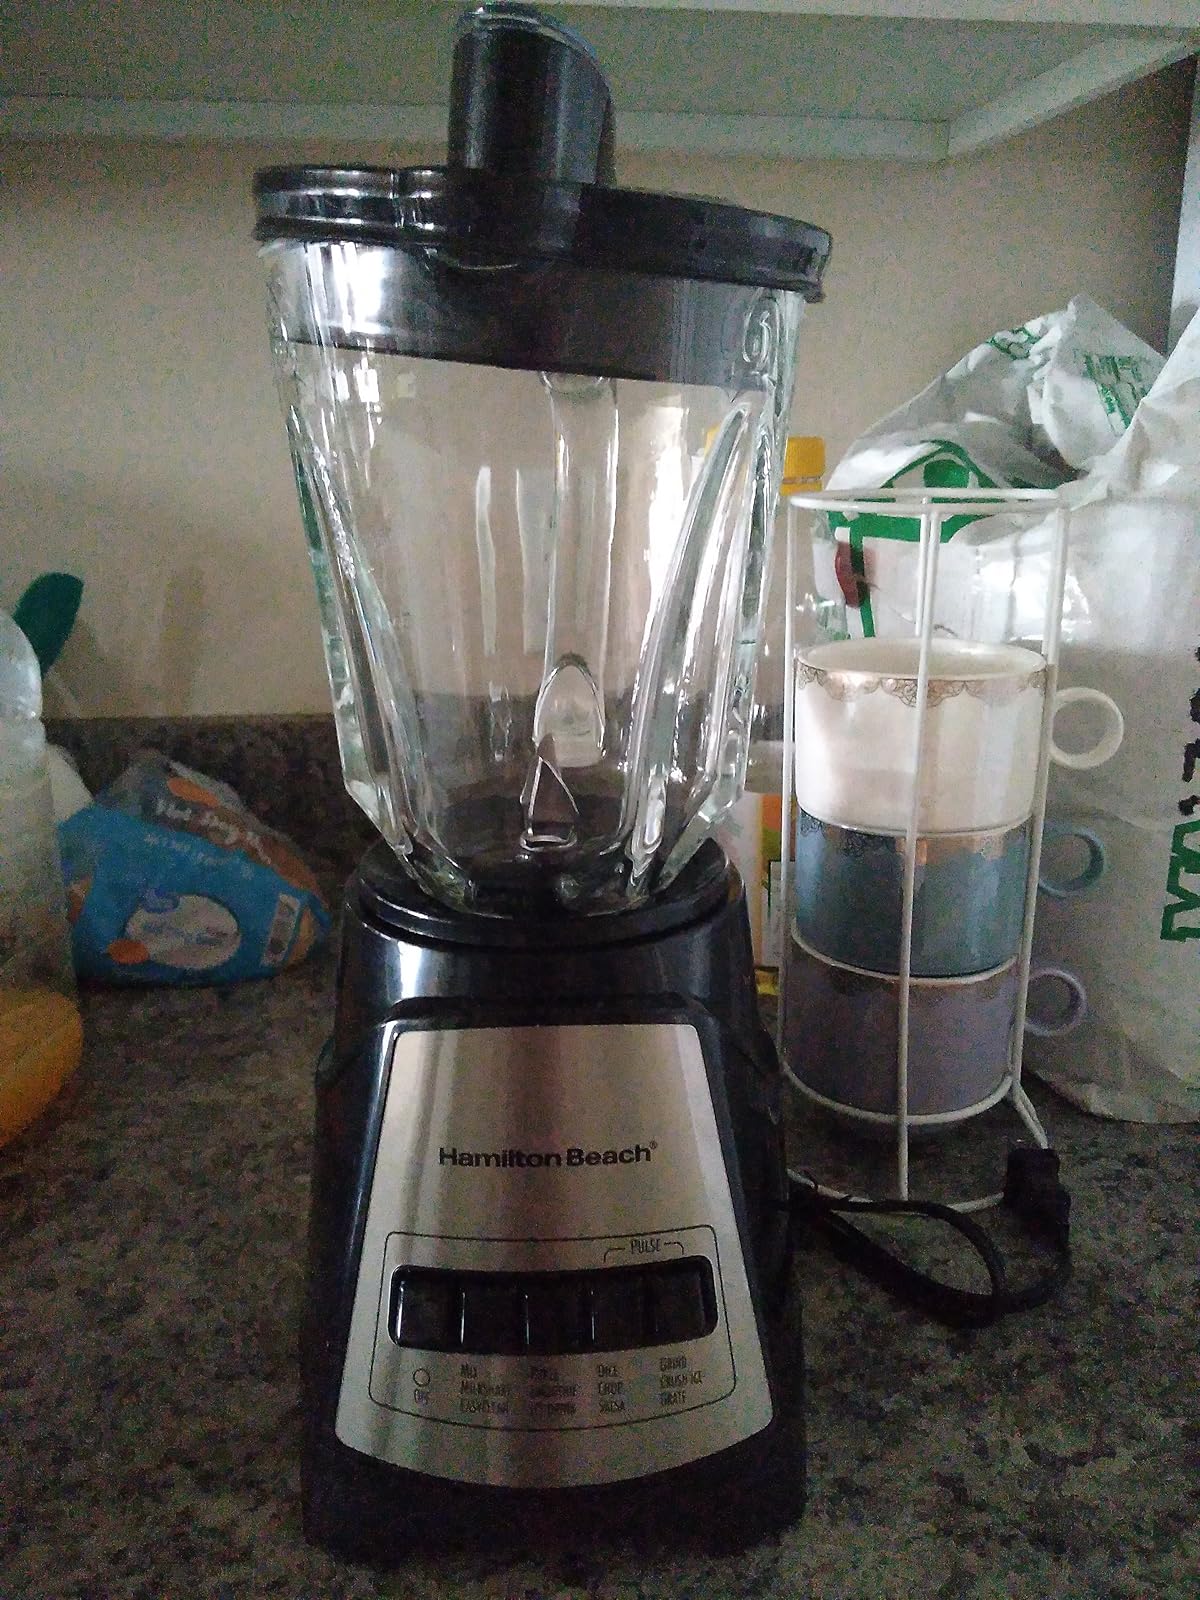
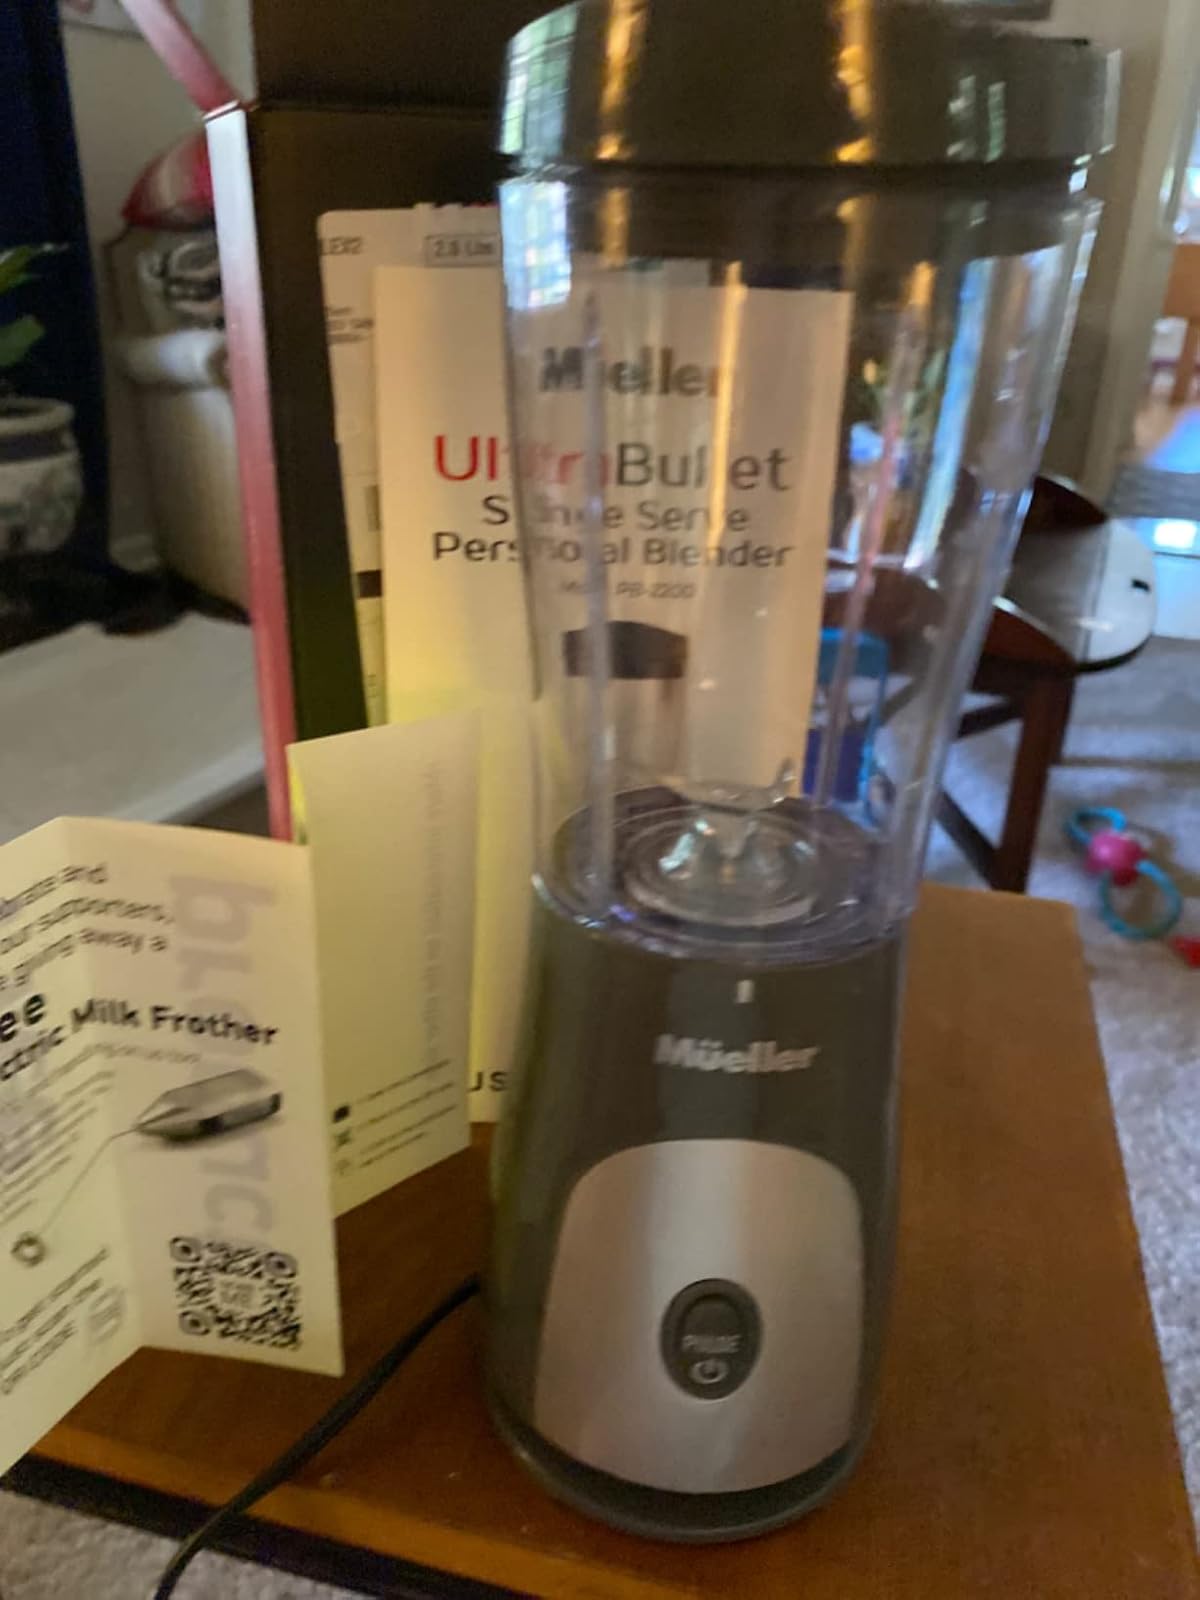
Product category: items_blender
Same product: no